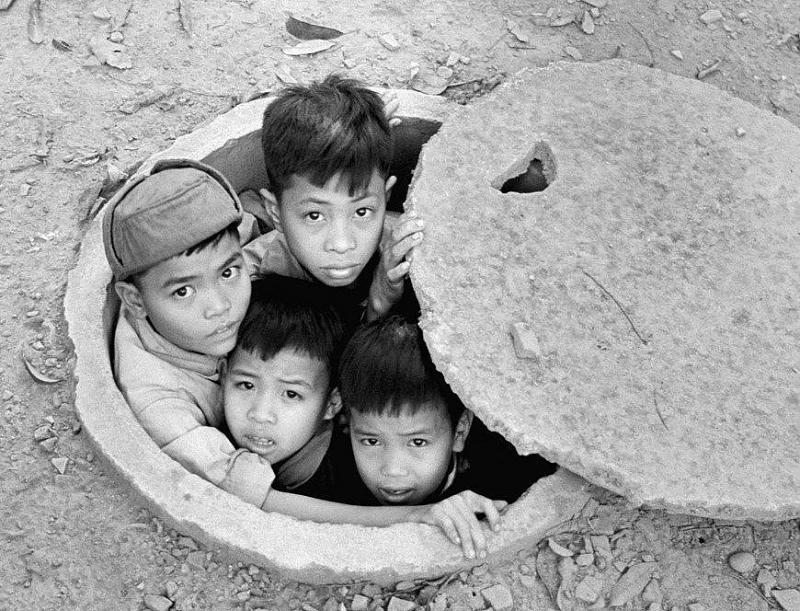
ở trên miệng của cái hố có sự xuất hiện của bốn đứa trẻ